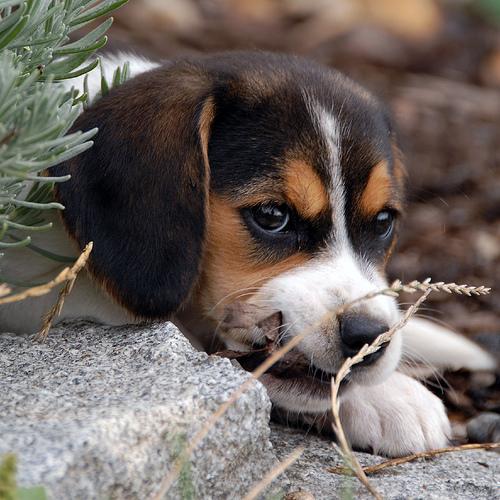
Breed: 276-n000113-beagle